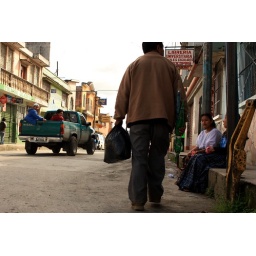
A man walking down the street in Coban.